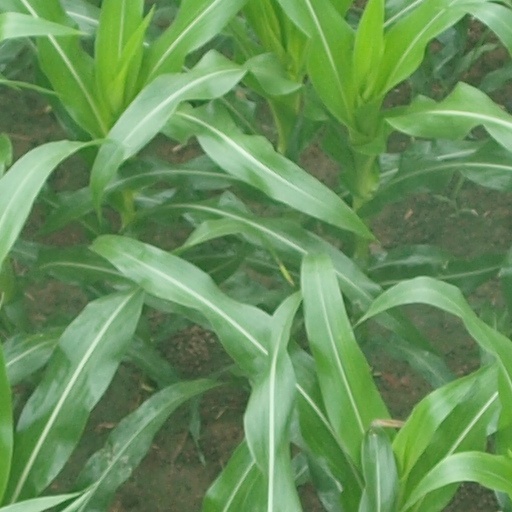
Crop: maize; corn